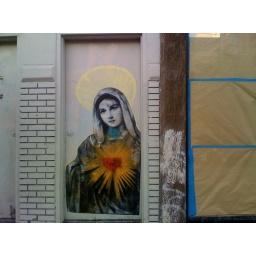
Street art on a door in the Lower Haight, behind the 22 Fillmore bus stop.